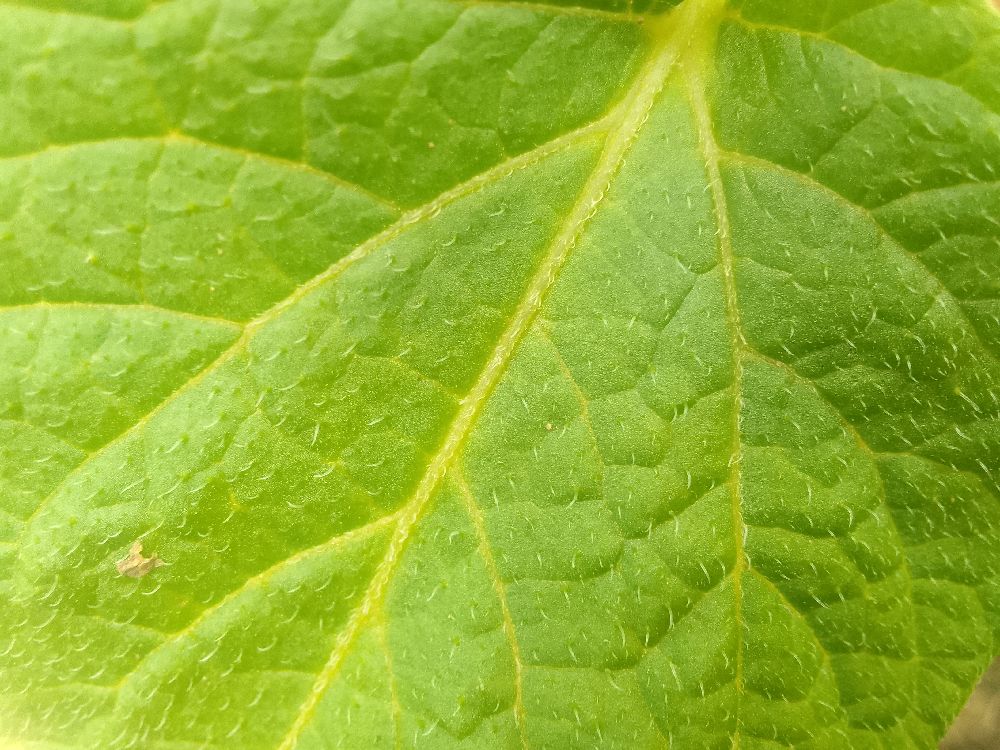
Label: Healthy